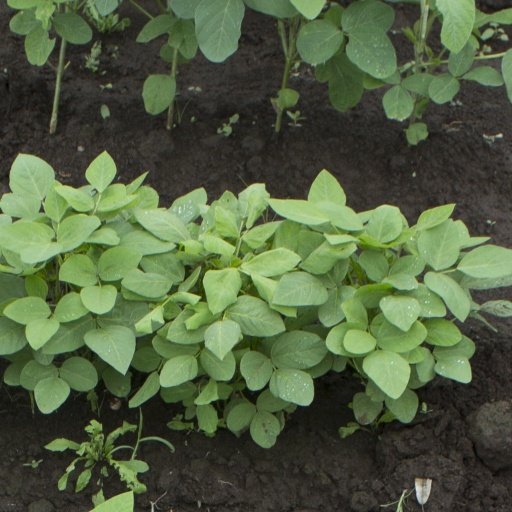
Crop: soybean